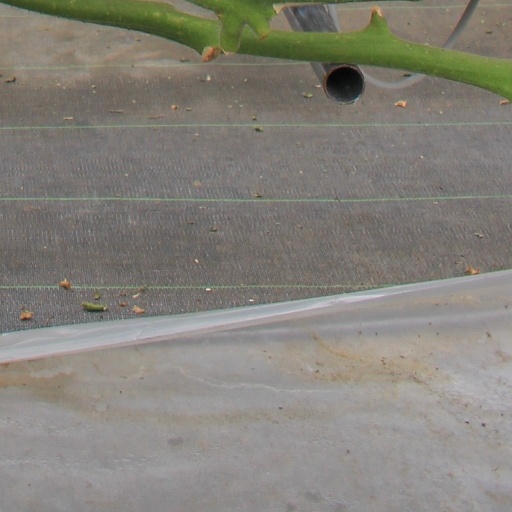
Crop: tomato